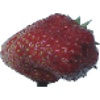
Label: strawberry_wedge